Tommaso Campanella

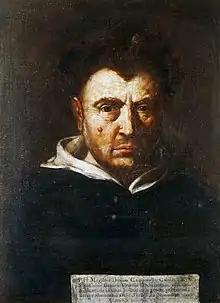
Portrait of Campanella by Francesco Cozza

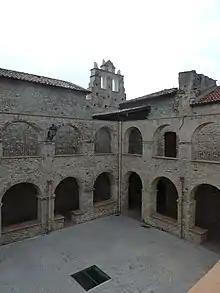
Former Dominican convent at Placanica

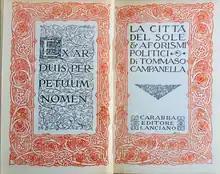
Tommaso Campanella, "La Città del Sole", Carabba, 1915

Tommaso Campanella (5 September 1568 – 21 May 1639), baptized Giovanni Domenico Campanella, was an Italian Dominican friar, philosopher, theologian, astrologer, and poet.